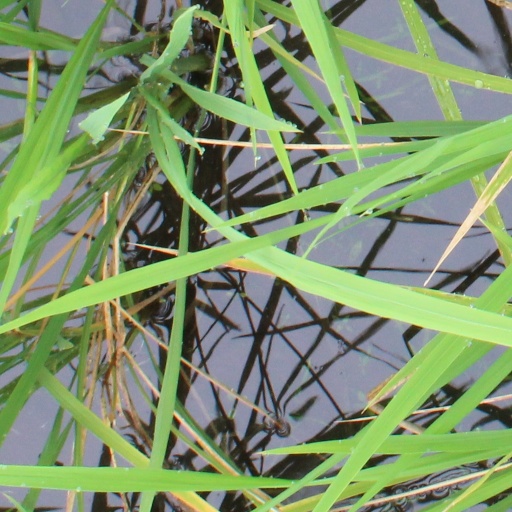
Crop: rice